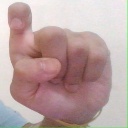
अक्षर: इ